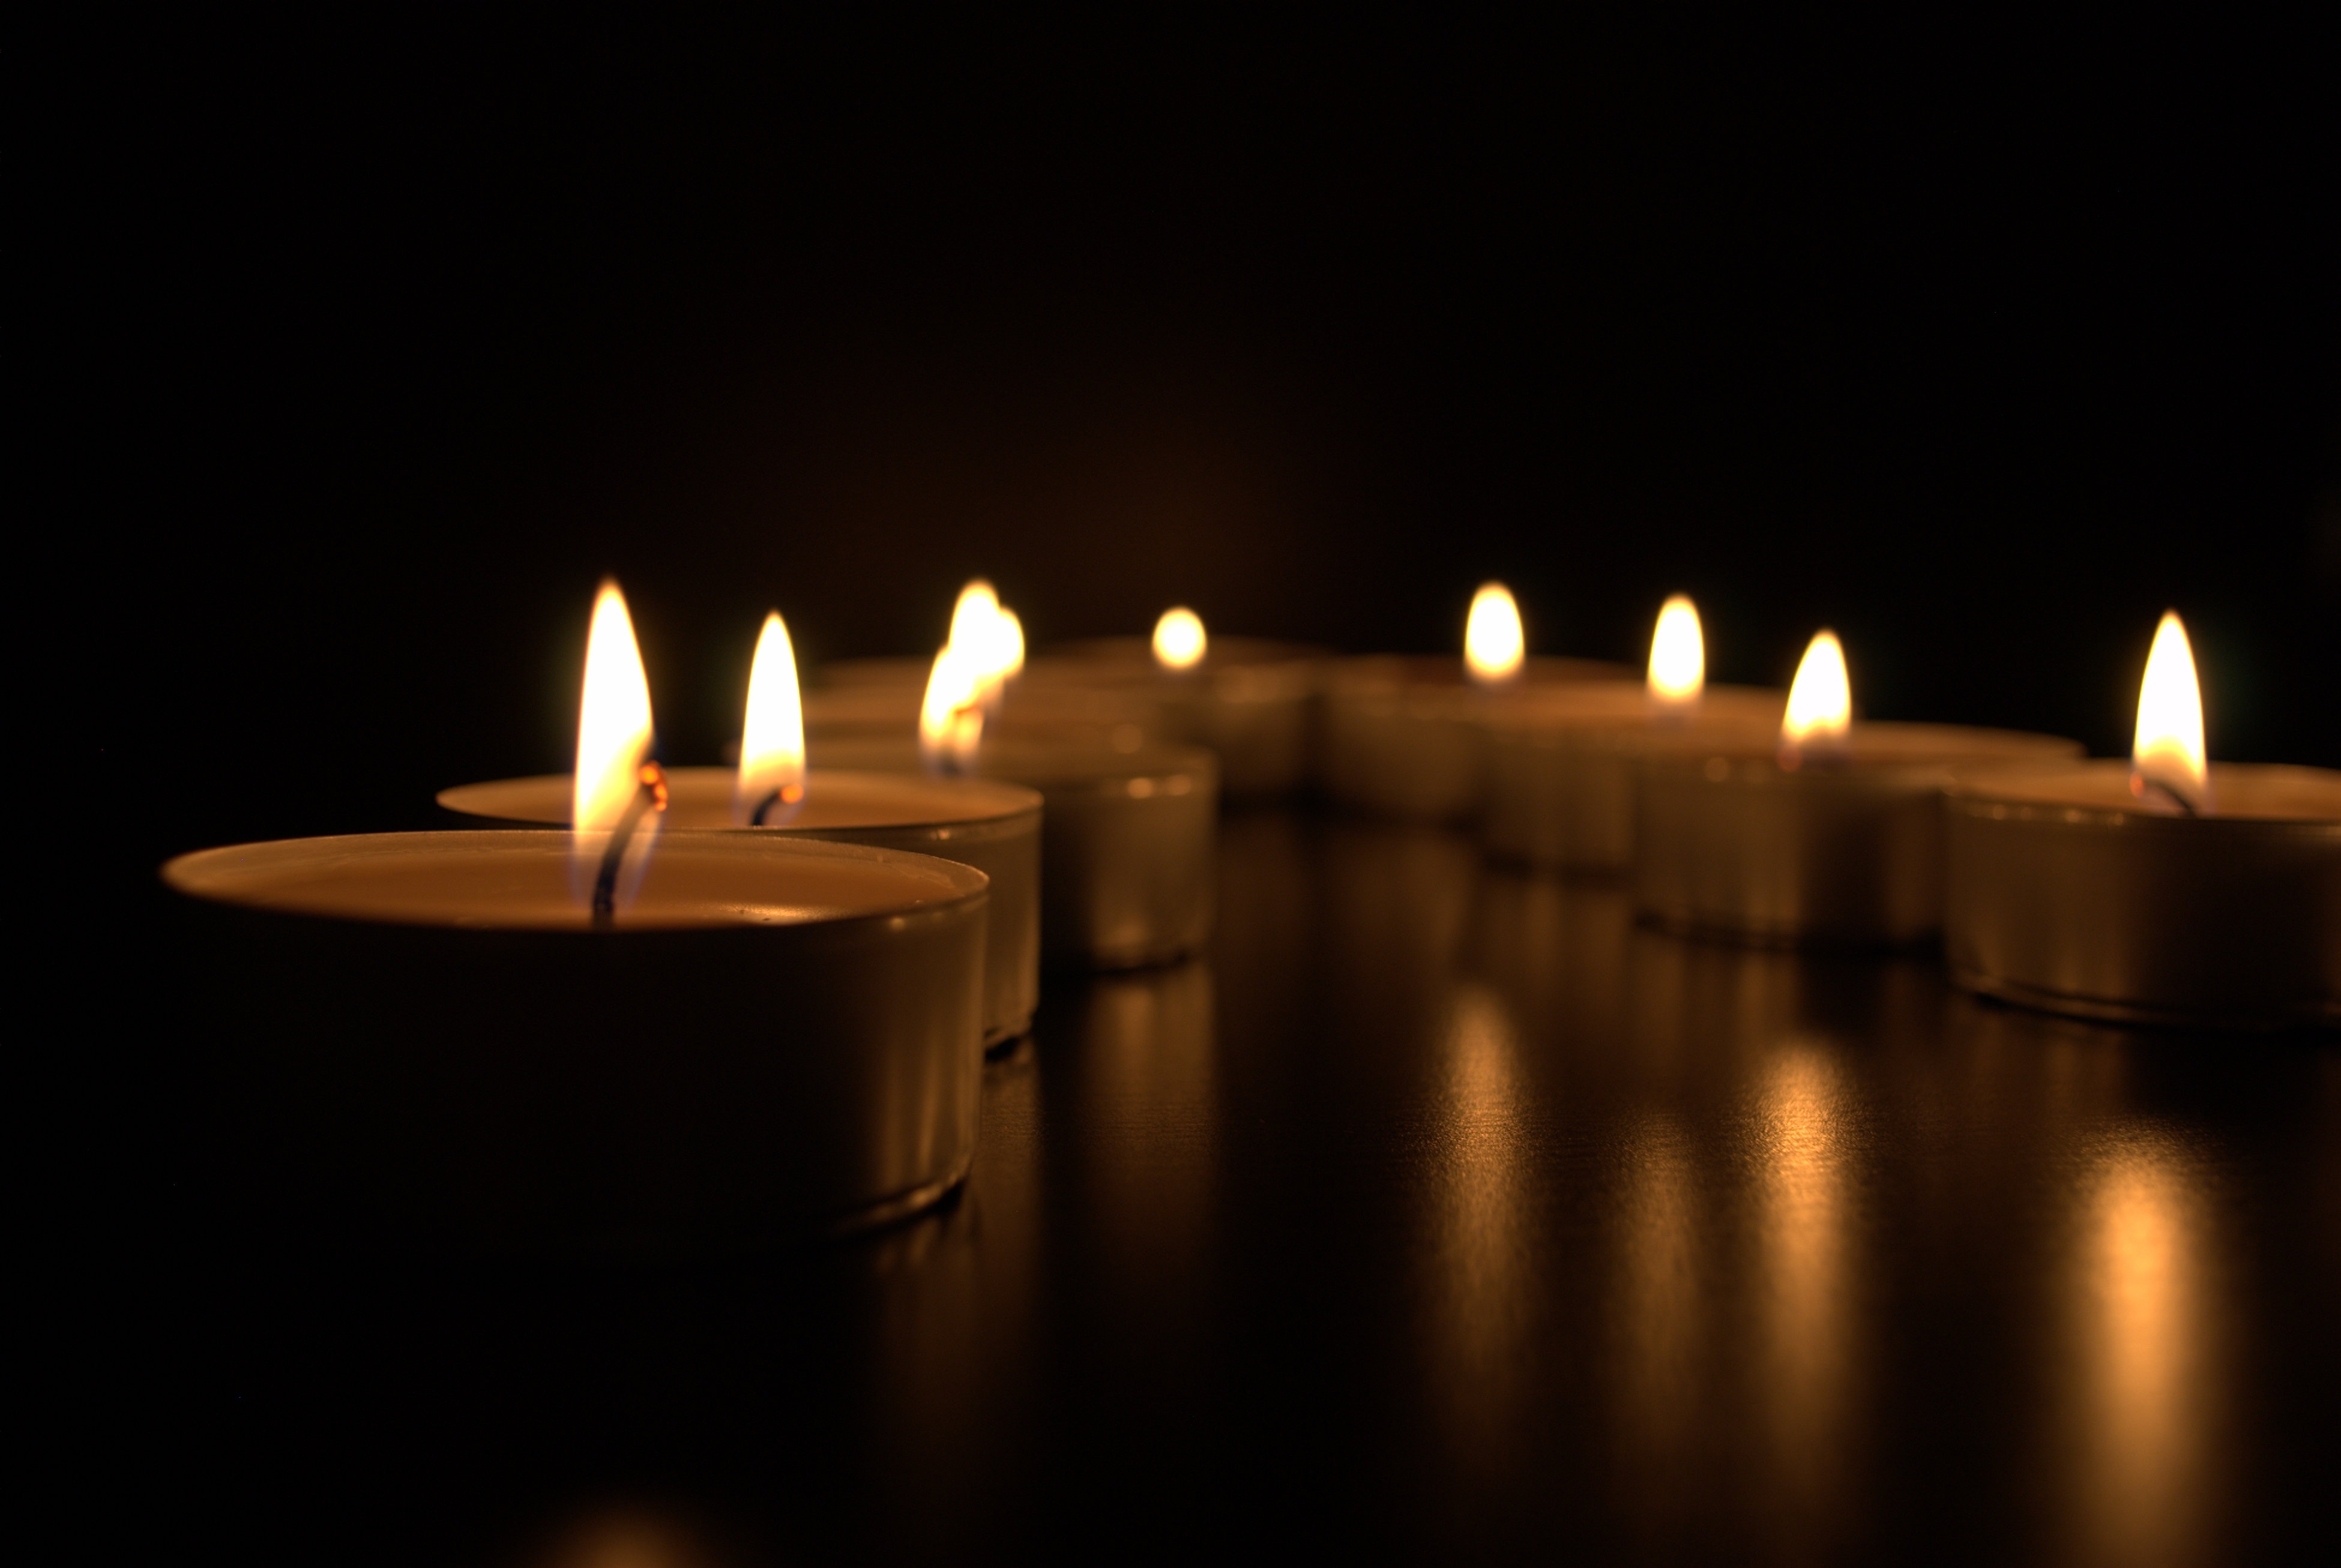
light, night, reflection, flame, darkness, candle, lighting, the flame